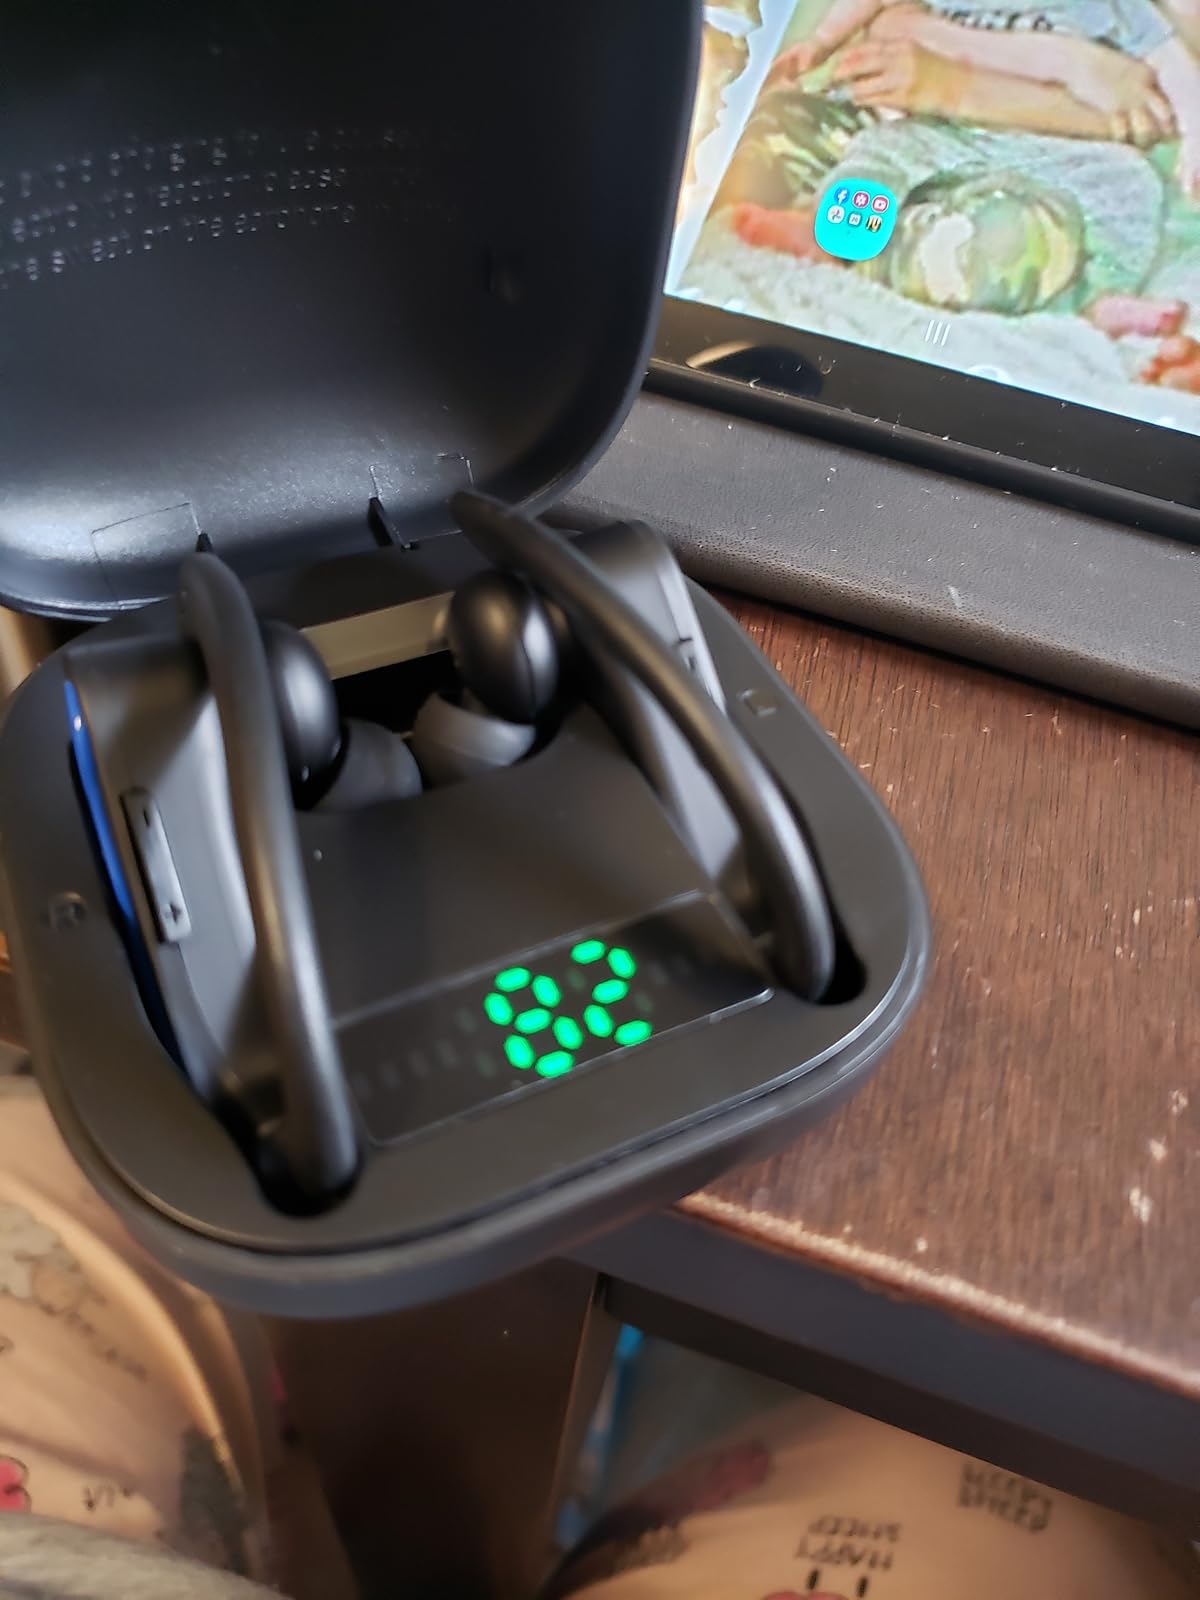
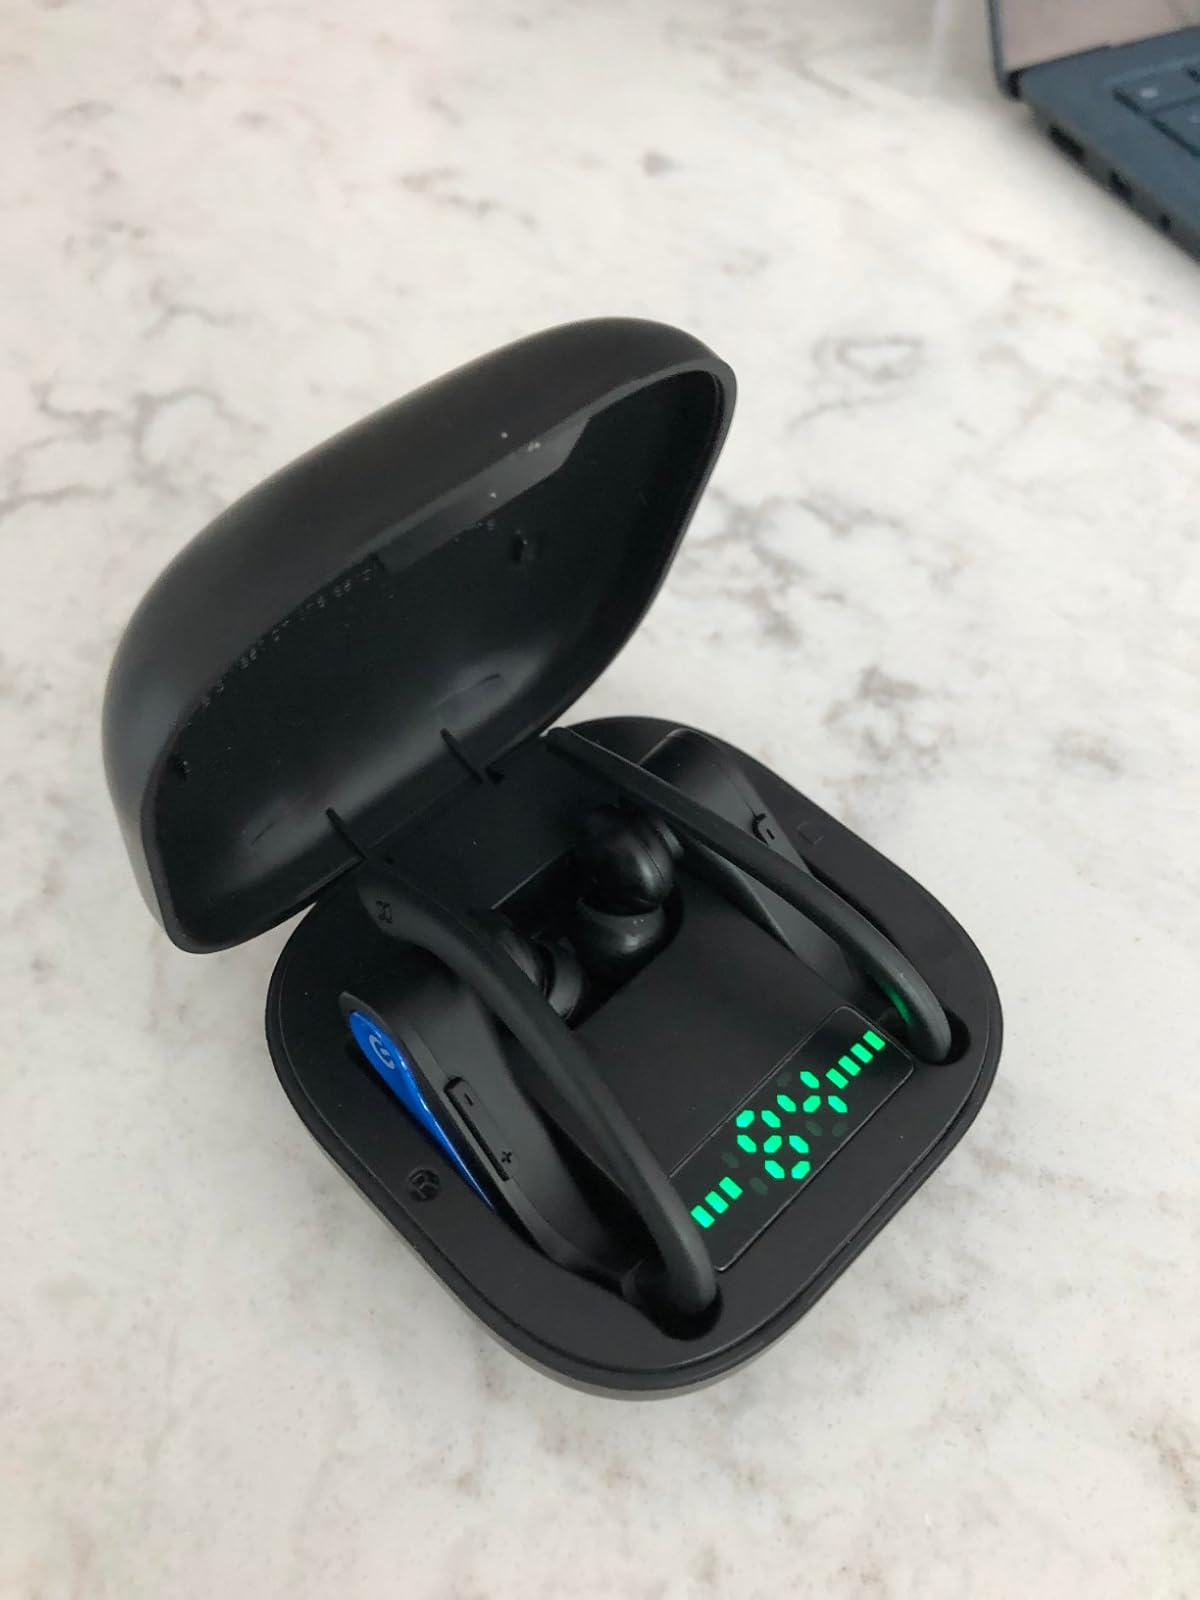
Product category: earbuds
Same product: yes